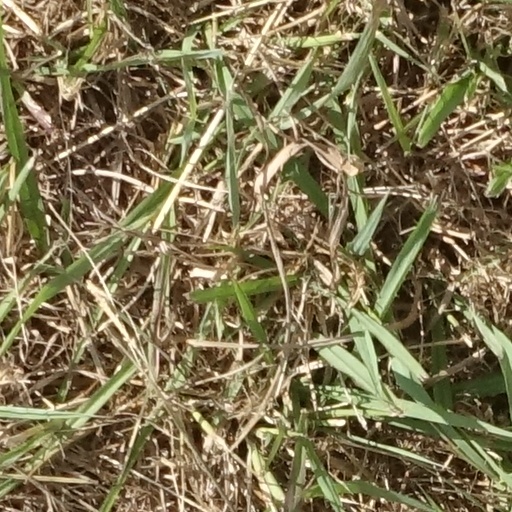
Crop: sorghum